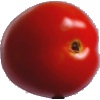
Label: Tomato 4